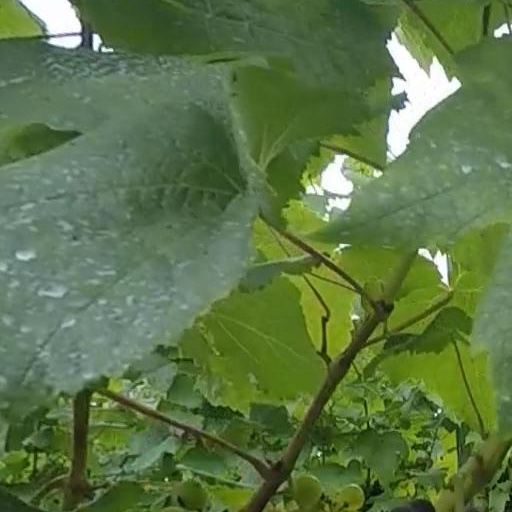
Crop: grape